Enver Pasha

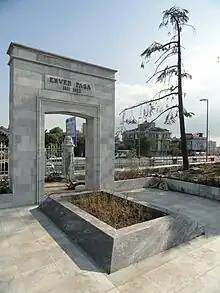
Enver Pasha's grave at the Abide-i Hürriyet (Monument of Liberty) cemetery in Istanbul, where his remains were interred in 1996

On 30 July 1921, with the Turkish War of Independence in full swing, Enver decided to return to Anatolia. He went to Batum to be close to the new border. However, Mustafa Kemal did not want him among the Turkish revolutionaries. Mustafa Kemal had stopped all friendly ties with Enver Pasha and the CUP as early as 1912, and he explicitly rejected the pan-Turkic ideas and what Mustafa Kemal perceived as Enver Pasha's utopian goals. Enver Pasha changed his plans and traveled to Moscow where he managed to win the trust of the Soviet authorities. In November 1921 he was sent by Lenin to Bukhara in the Bukharan People's Soviet Republic to help suppress the Basmachi Revolt against the local pro-Moscow Bolshevik regime. Instead, however, he made secret contacts with some of the rebellion's leaders and, along with a small number of followers, defected to the "Basmachi" side. His aim was to unite the numerous Basmachi groups under his own command and mount a co-ordinated offensive against the Bolsheviks in order to realise his pan-Turkic dreams. After a number of successful military operations he managed to establish himself as the rebels' supreme commander, and turned their disorganized forces into a small but well-drilled army. His command structure was built along German lines and his staff included a number of experienced Turkish officers.